Down to the Sea in Ships (1922 film)

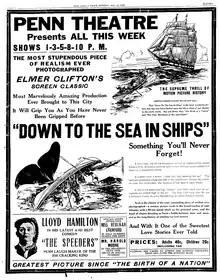
Newspaper ad for Penn Theater in New Castle, Pennsylvania

Down to the Sea in Ships is a 1922 American silent romantic drama film about a 19th-century Massachusetts whaling family. Directed by Elmer Clifton, the film stars William Walcott, Marguerite Courtot, and Clara Bow. The film's title comes from Psalm 107, verses 23–24.